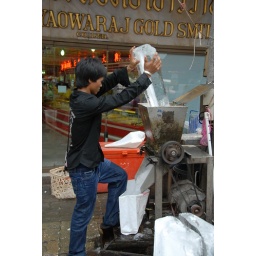
Young man operating an ice-cutting machine on a side road in China Town